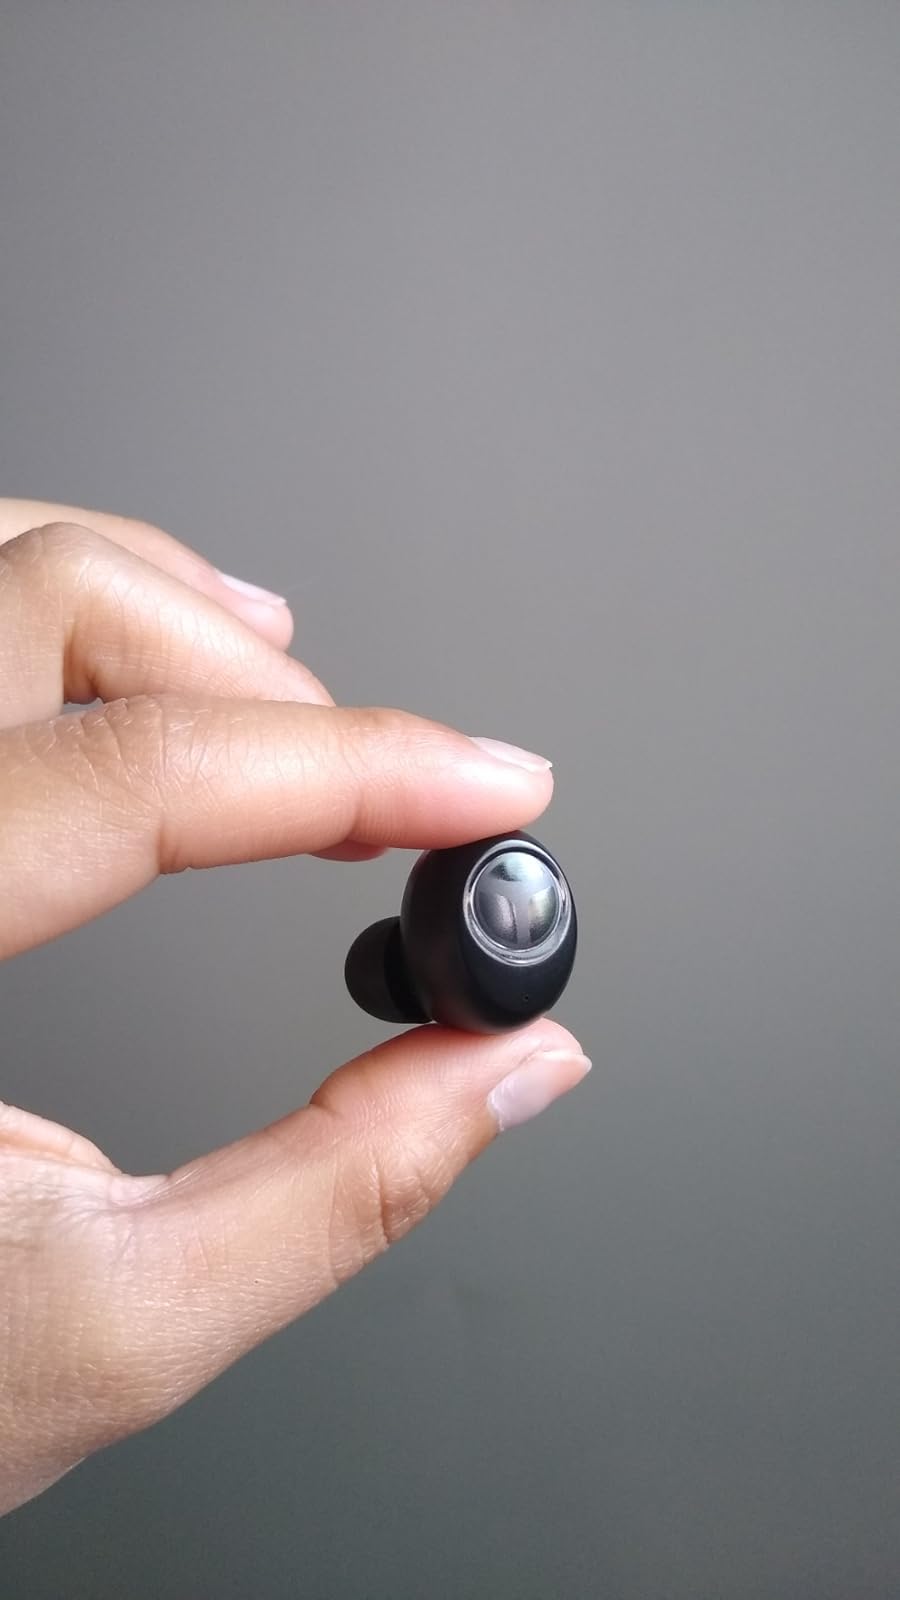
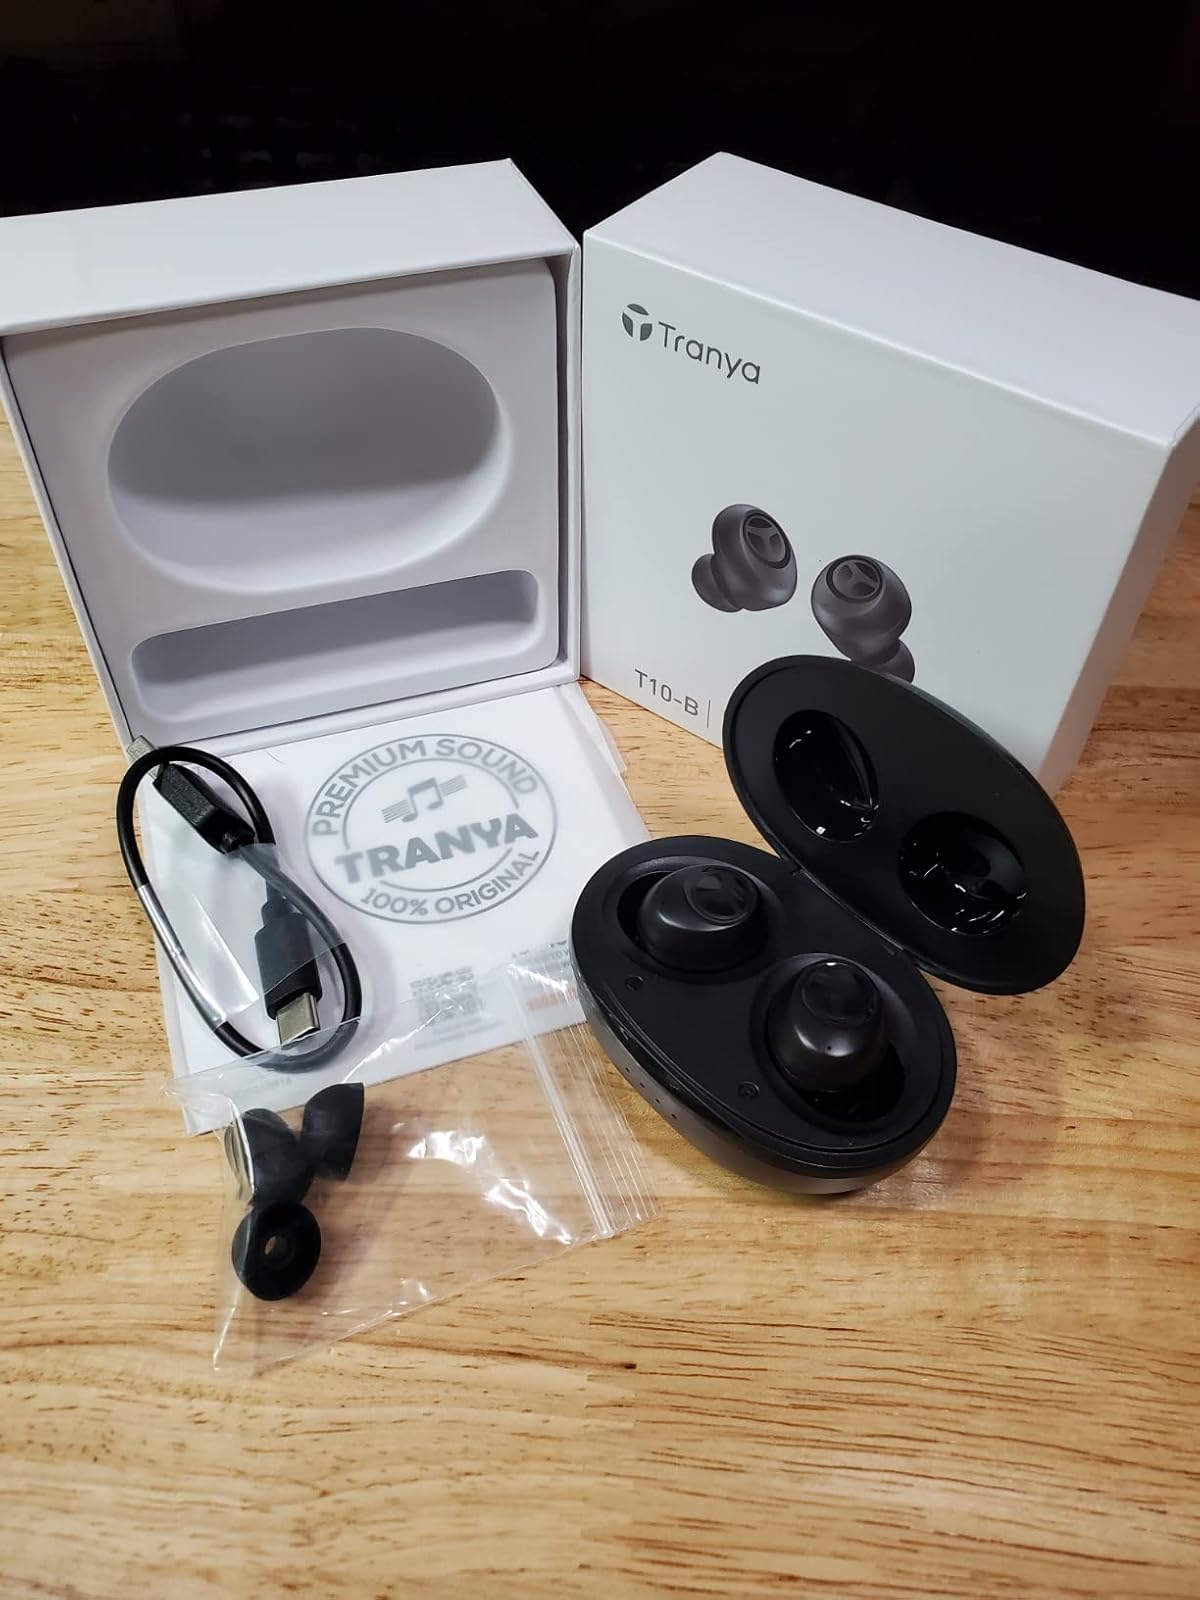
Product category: earbuds
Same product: yes